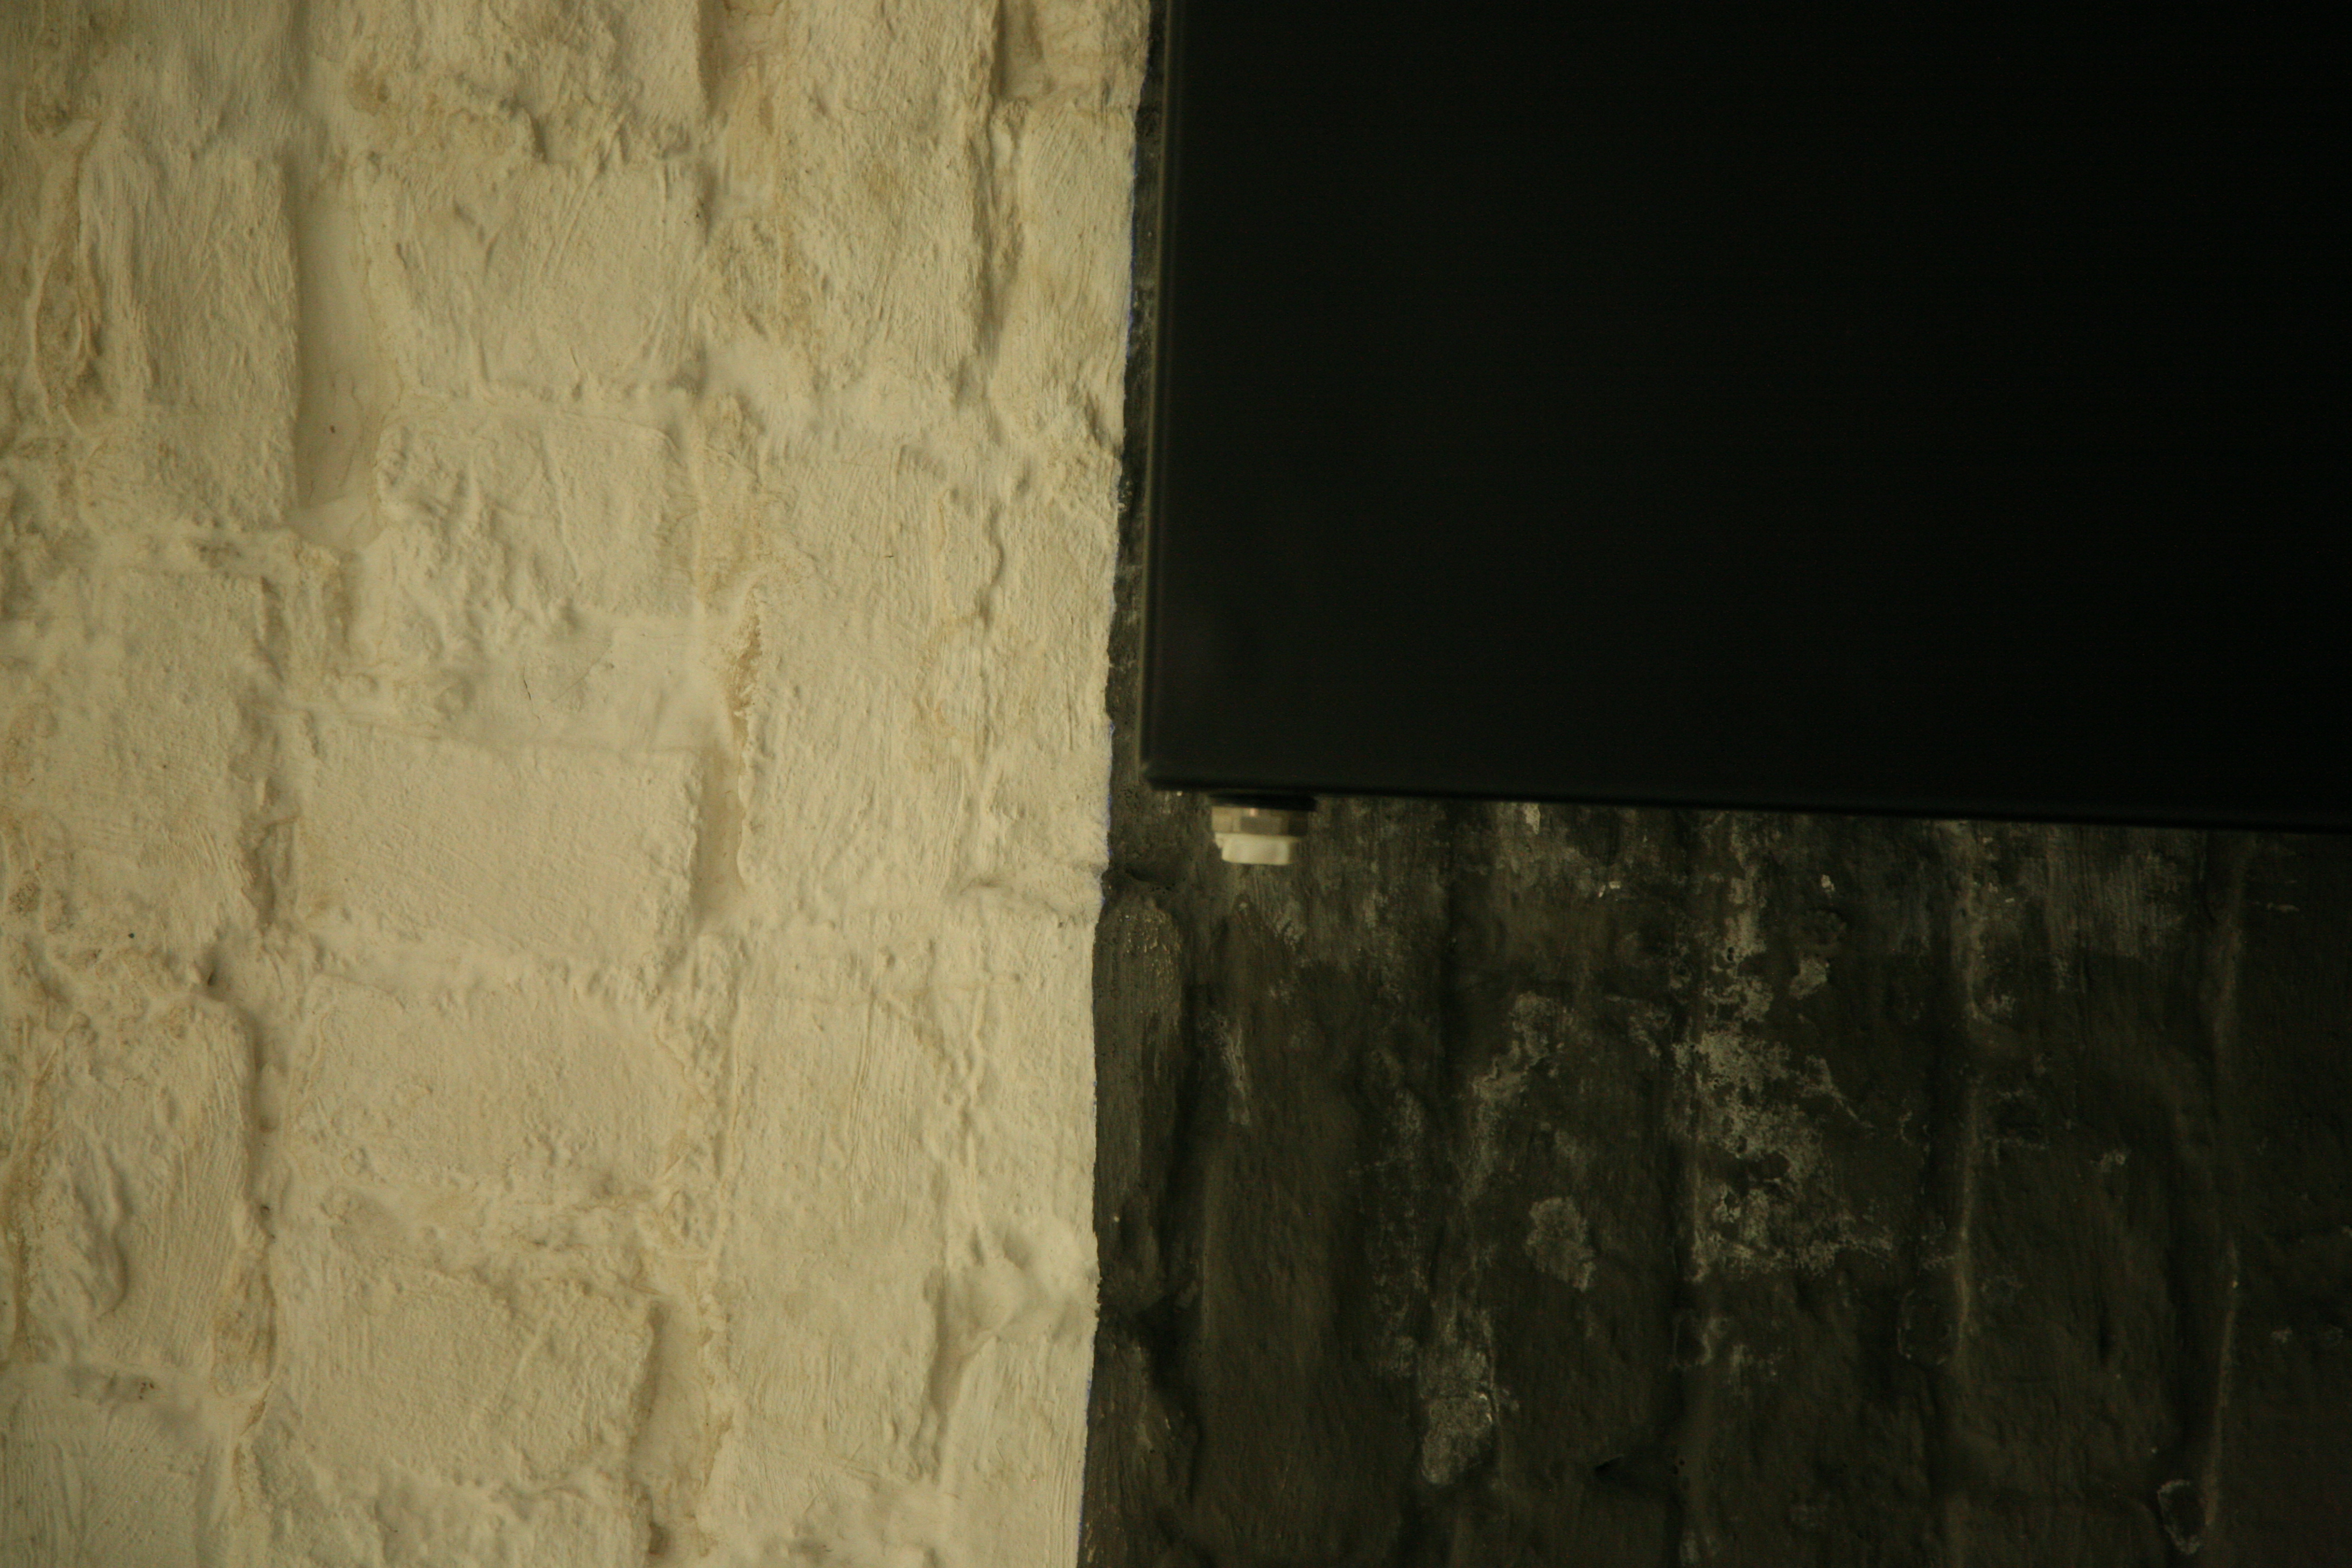
light, architecture, wood, white, sunlight, texture, floor, wall, social, green, reflection, color, shadow, darkness, black, material, swimmingpool, arquitectura, piscine, utopia, shape, washroom, architektur, guise, socialism, godin, aisne, palaissocial, utopie, socialpalace, hygiene, waschraum, buanderie, phalanst re, familist re, ba o, 19 me, flooring